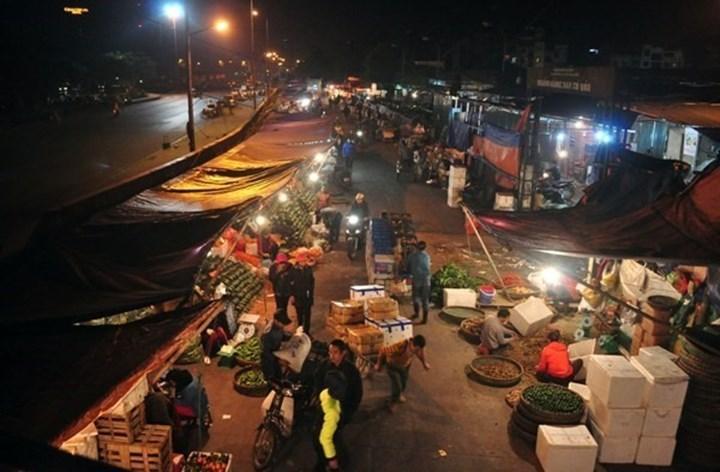
có sự xuất hiện của nhiều người bên trong khu chợ đêm